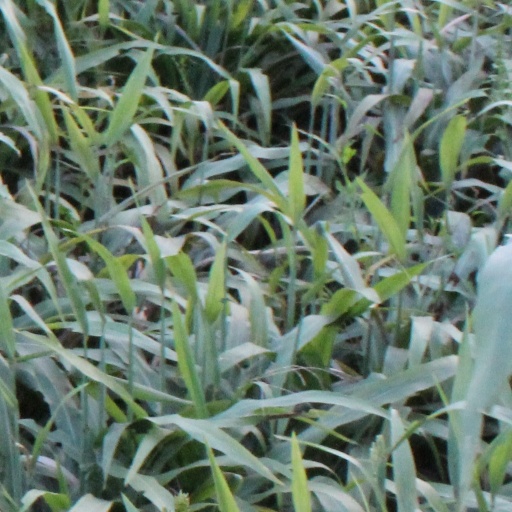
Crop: sorghum